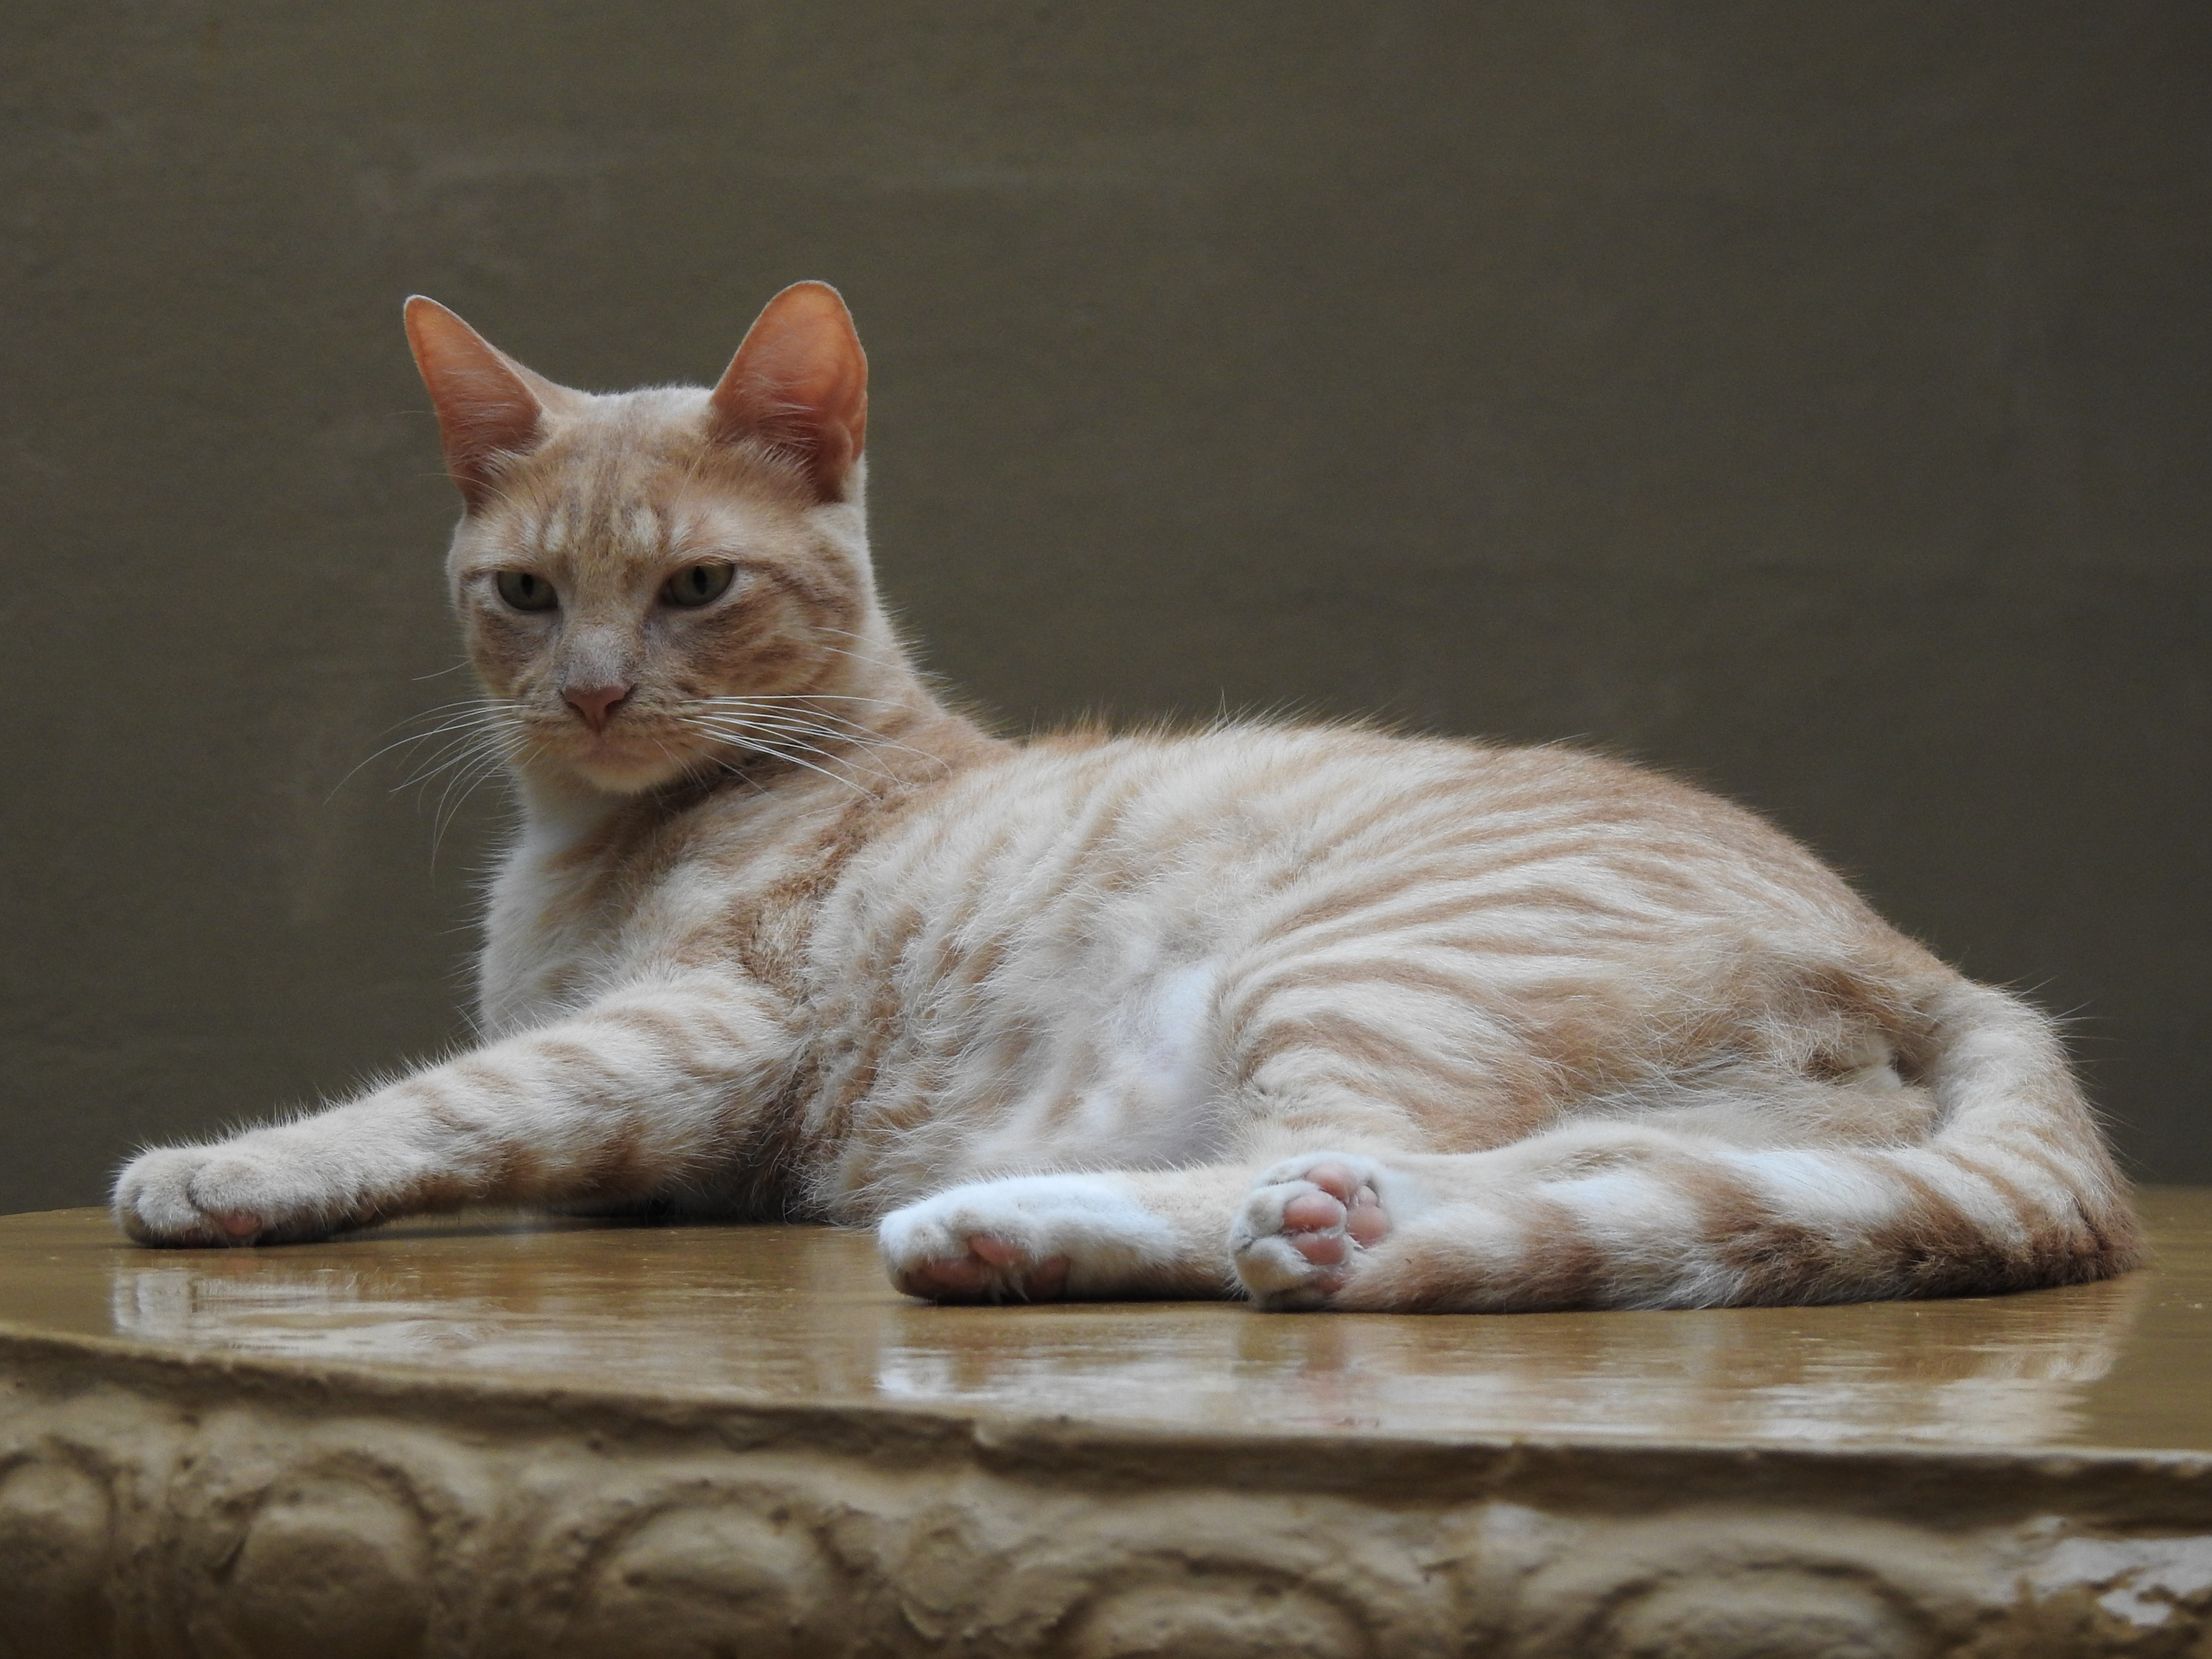
pet, kitten, cat, feline, mammal, whiskers, animals, vertebrate, damp, gata, brindle, observing, bengal, european shorthair, cat resting, relaxed cat, lying cat, cat drizzle, cat model, burmilla, small to medium sized cats, cat like mammal, carnivoran, domestic short haired cat, ocicat